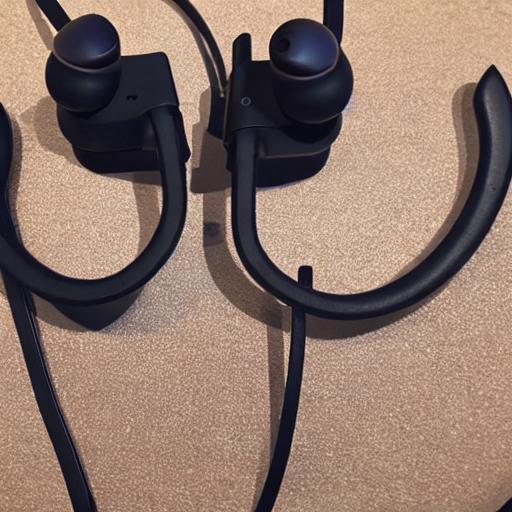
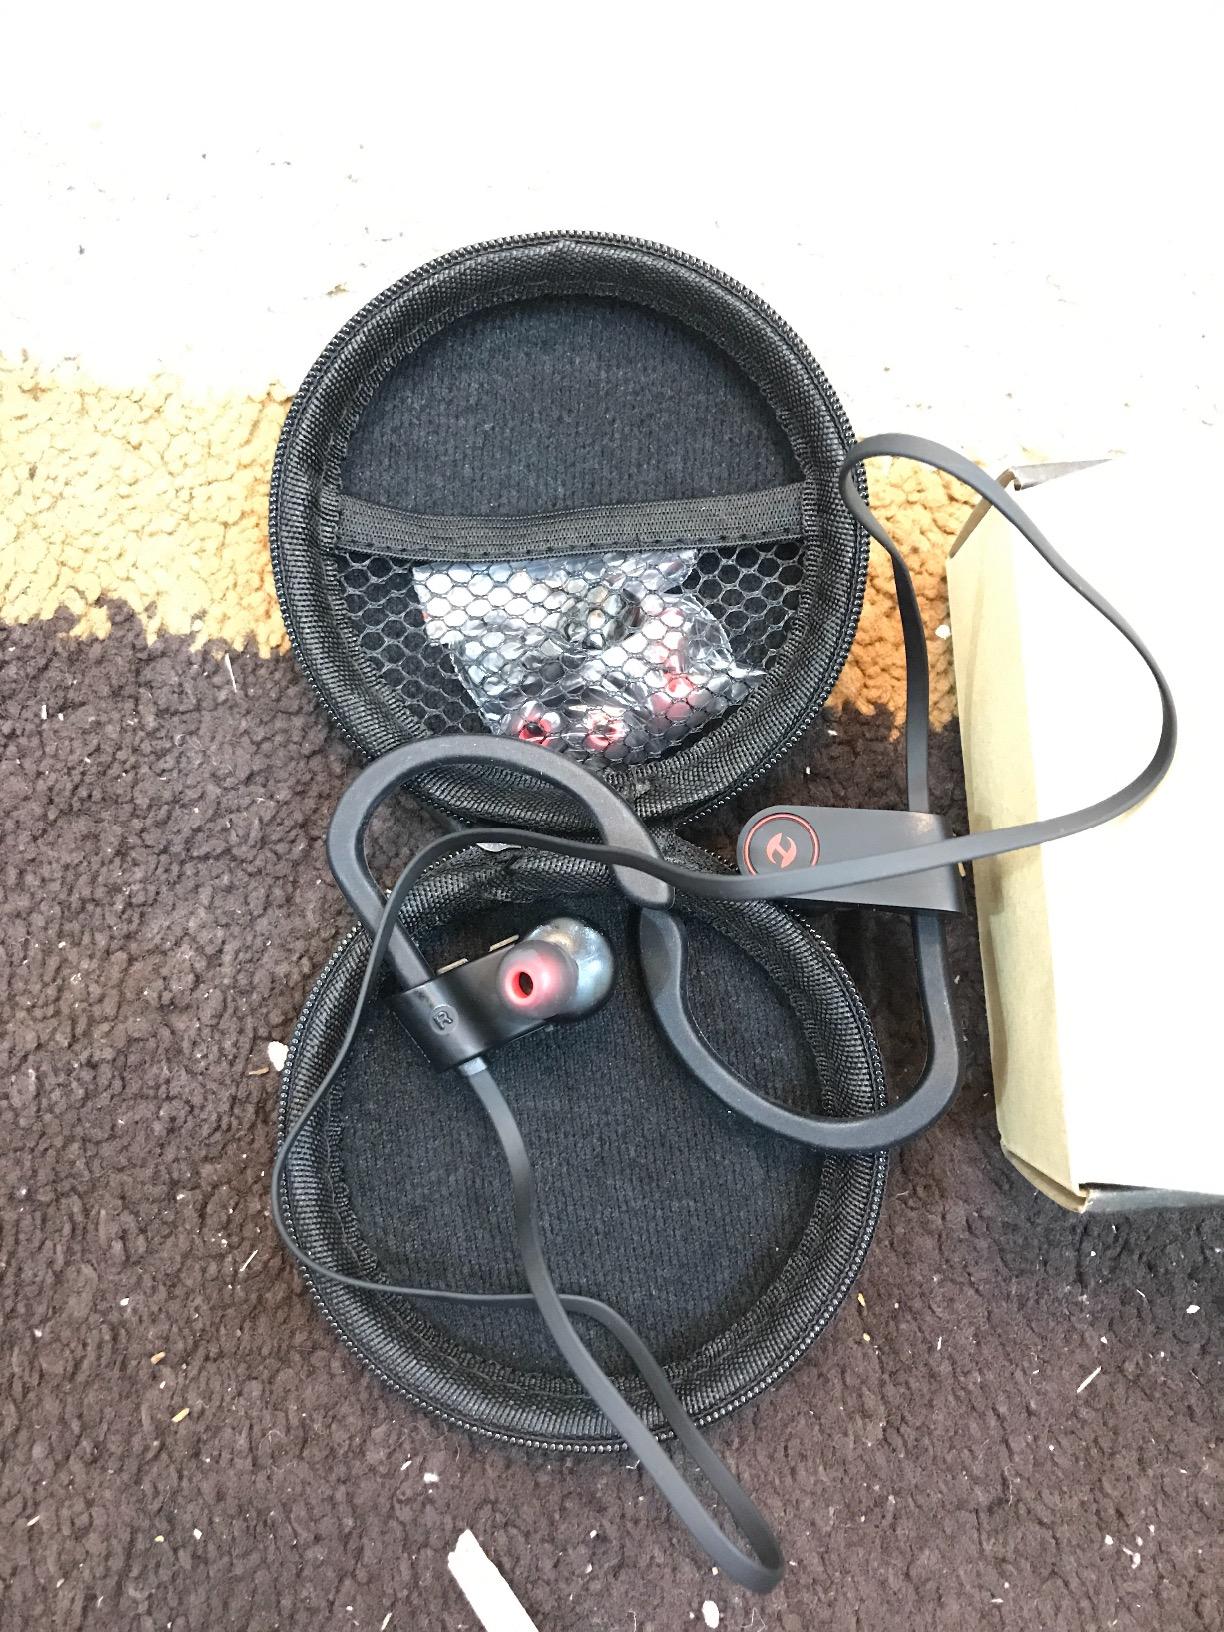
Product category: headphones
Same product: no